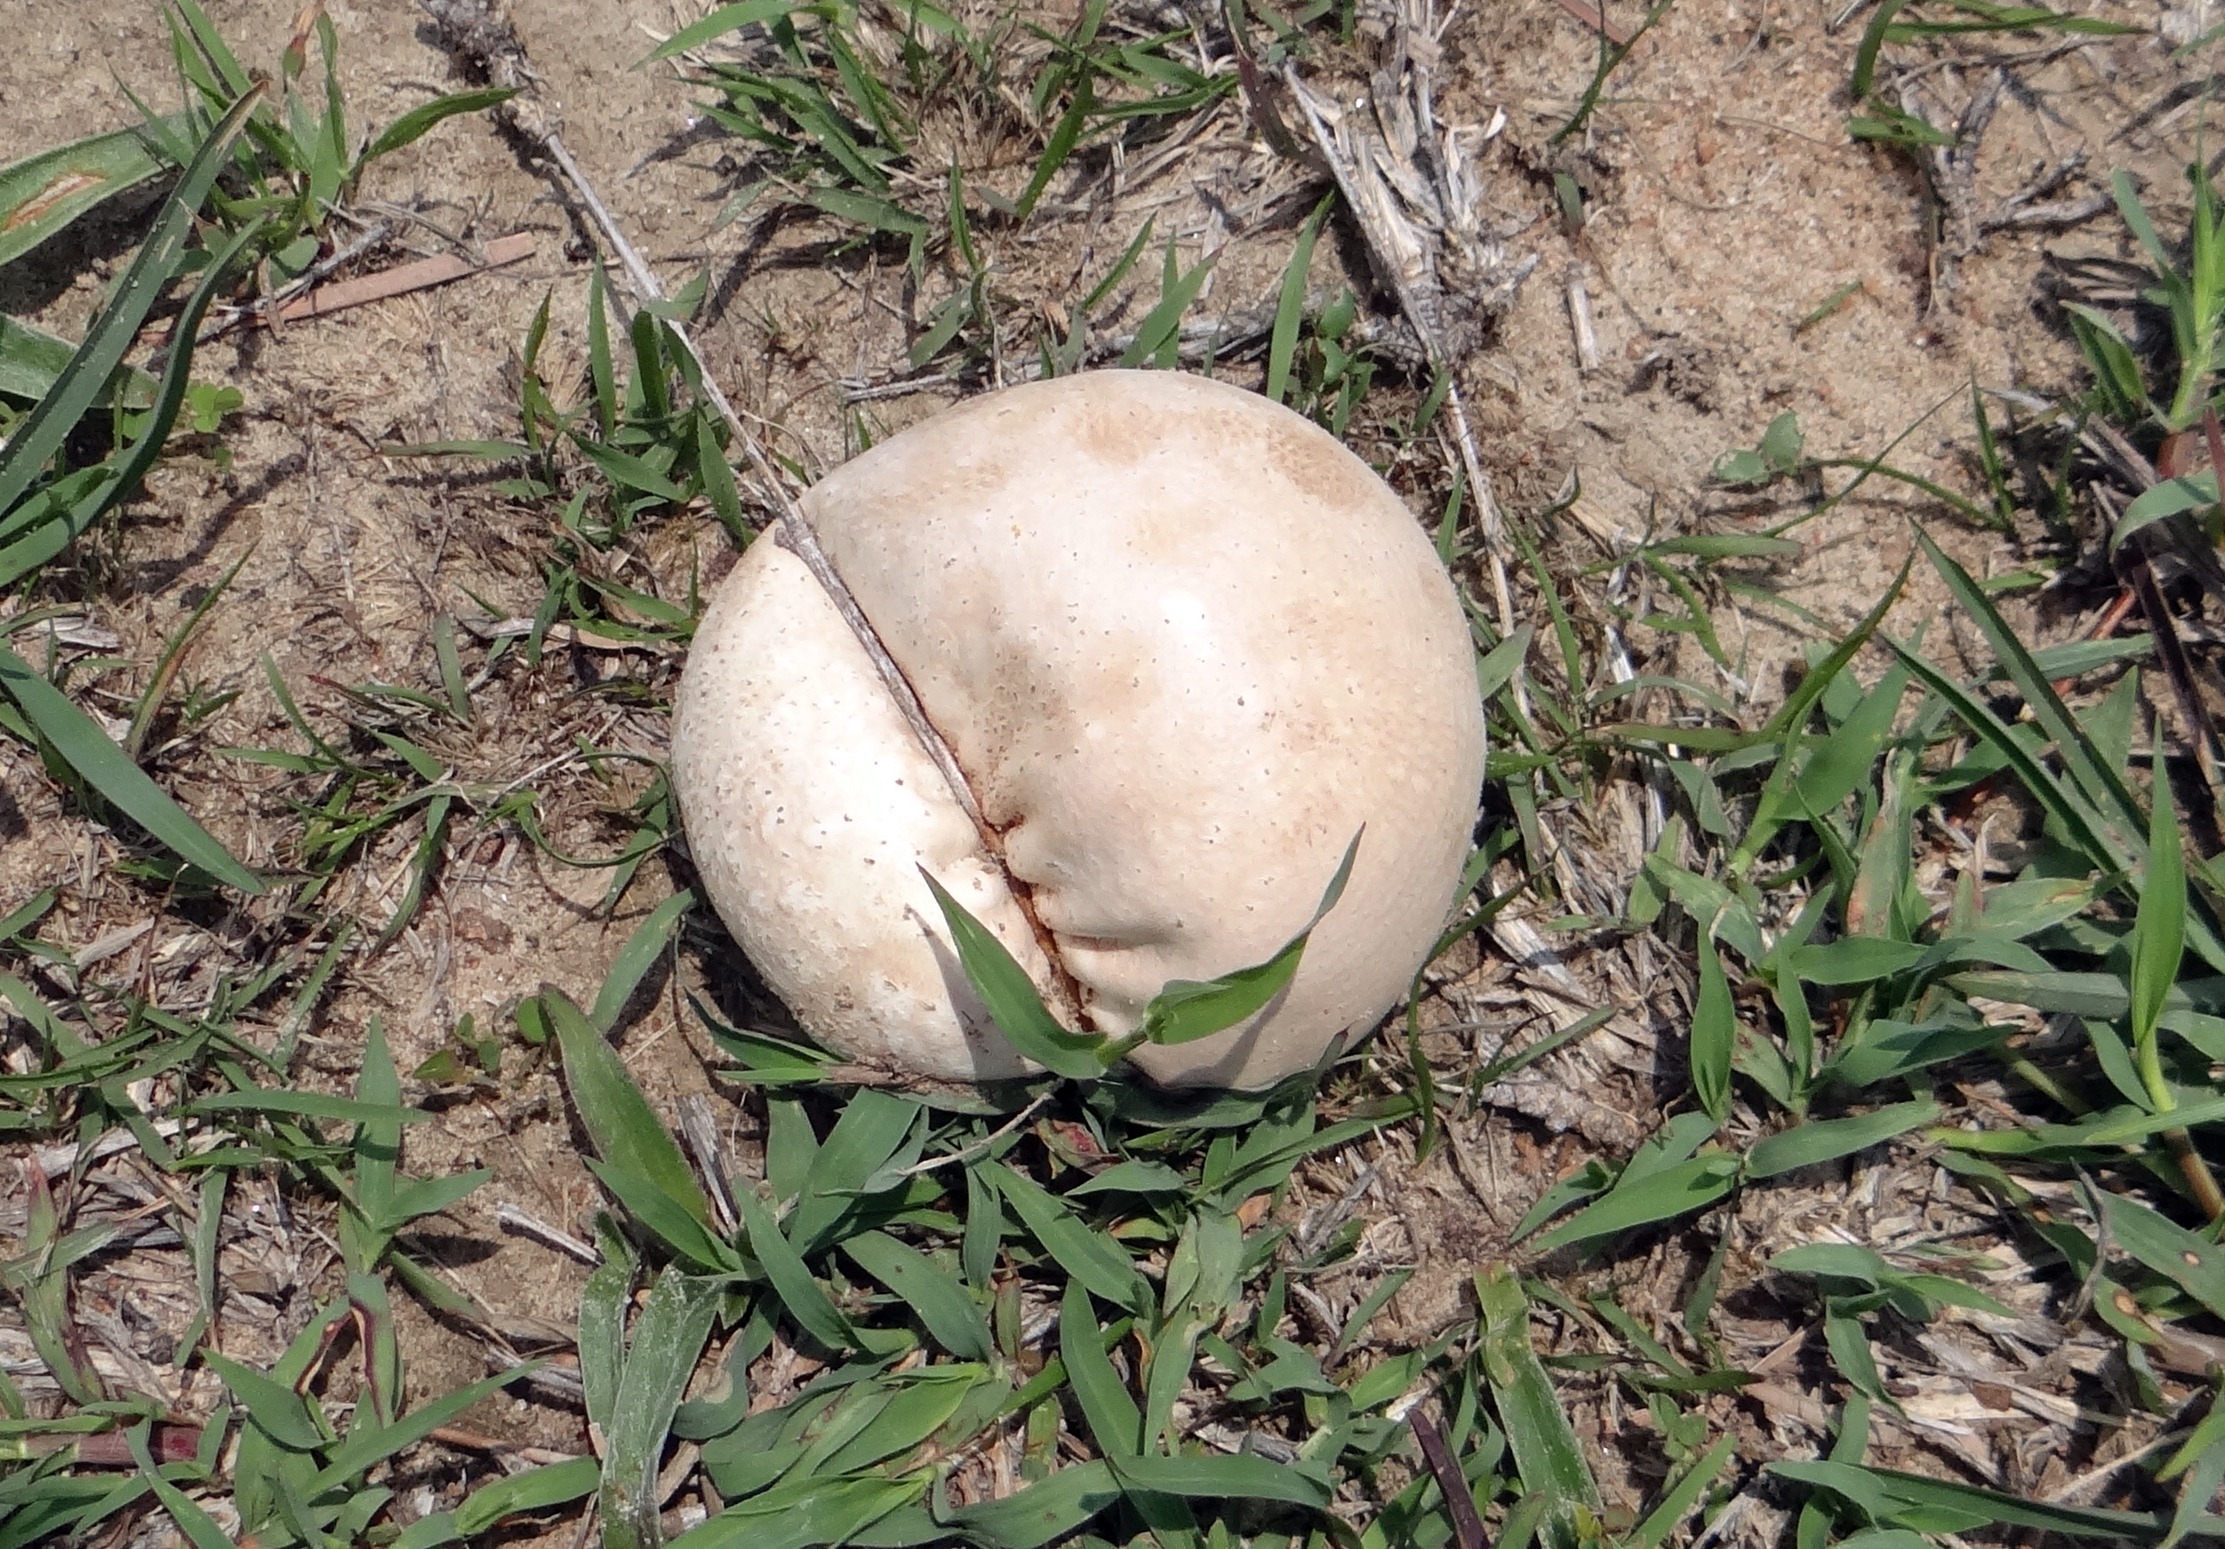
wild, botany, mushroom, flora, fauna, fungus, india, woodland, bolete, agaricus, karnataka, matsutake, oyster mushroom, edible mushroom, agaricomycetes, agaricaceae, champignon mushroom, penny bun, pleurotus eryngii, puffball mushroom